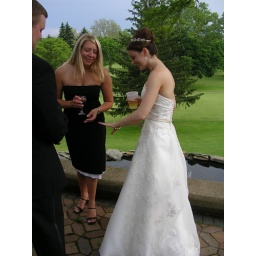
But this beer in a plastic cup makes me look like a college kid.